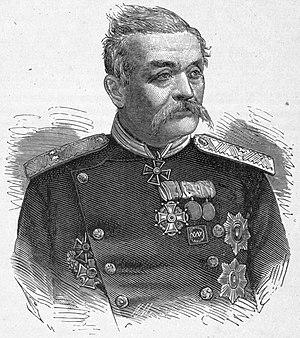
Nicolas de Krüdener est un général d'infanterie russe qui s'illustra lors de la guerre russo-turque de 1877-1878.